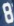
Number: 8